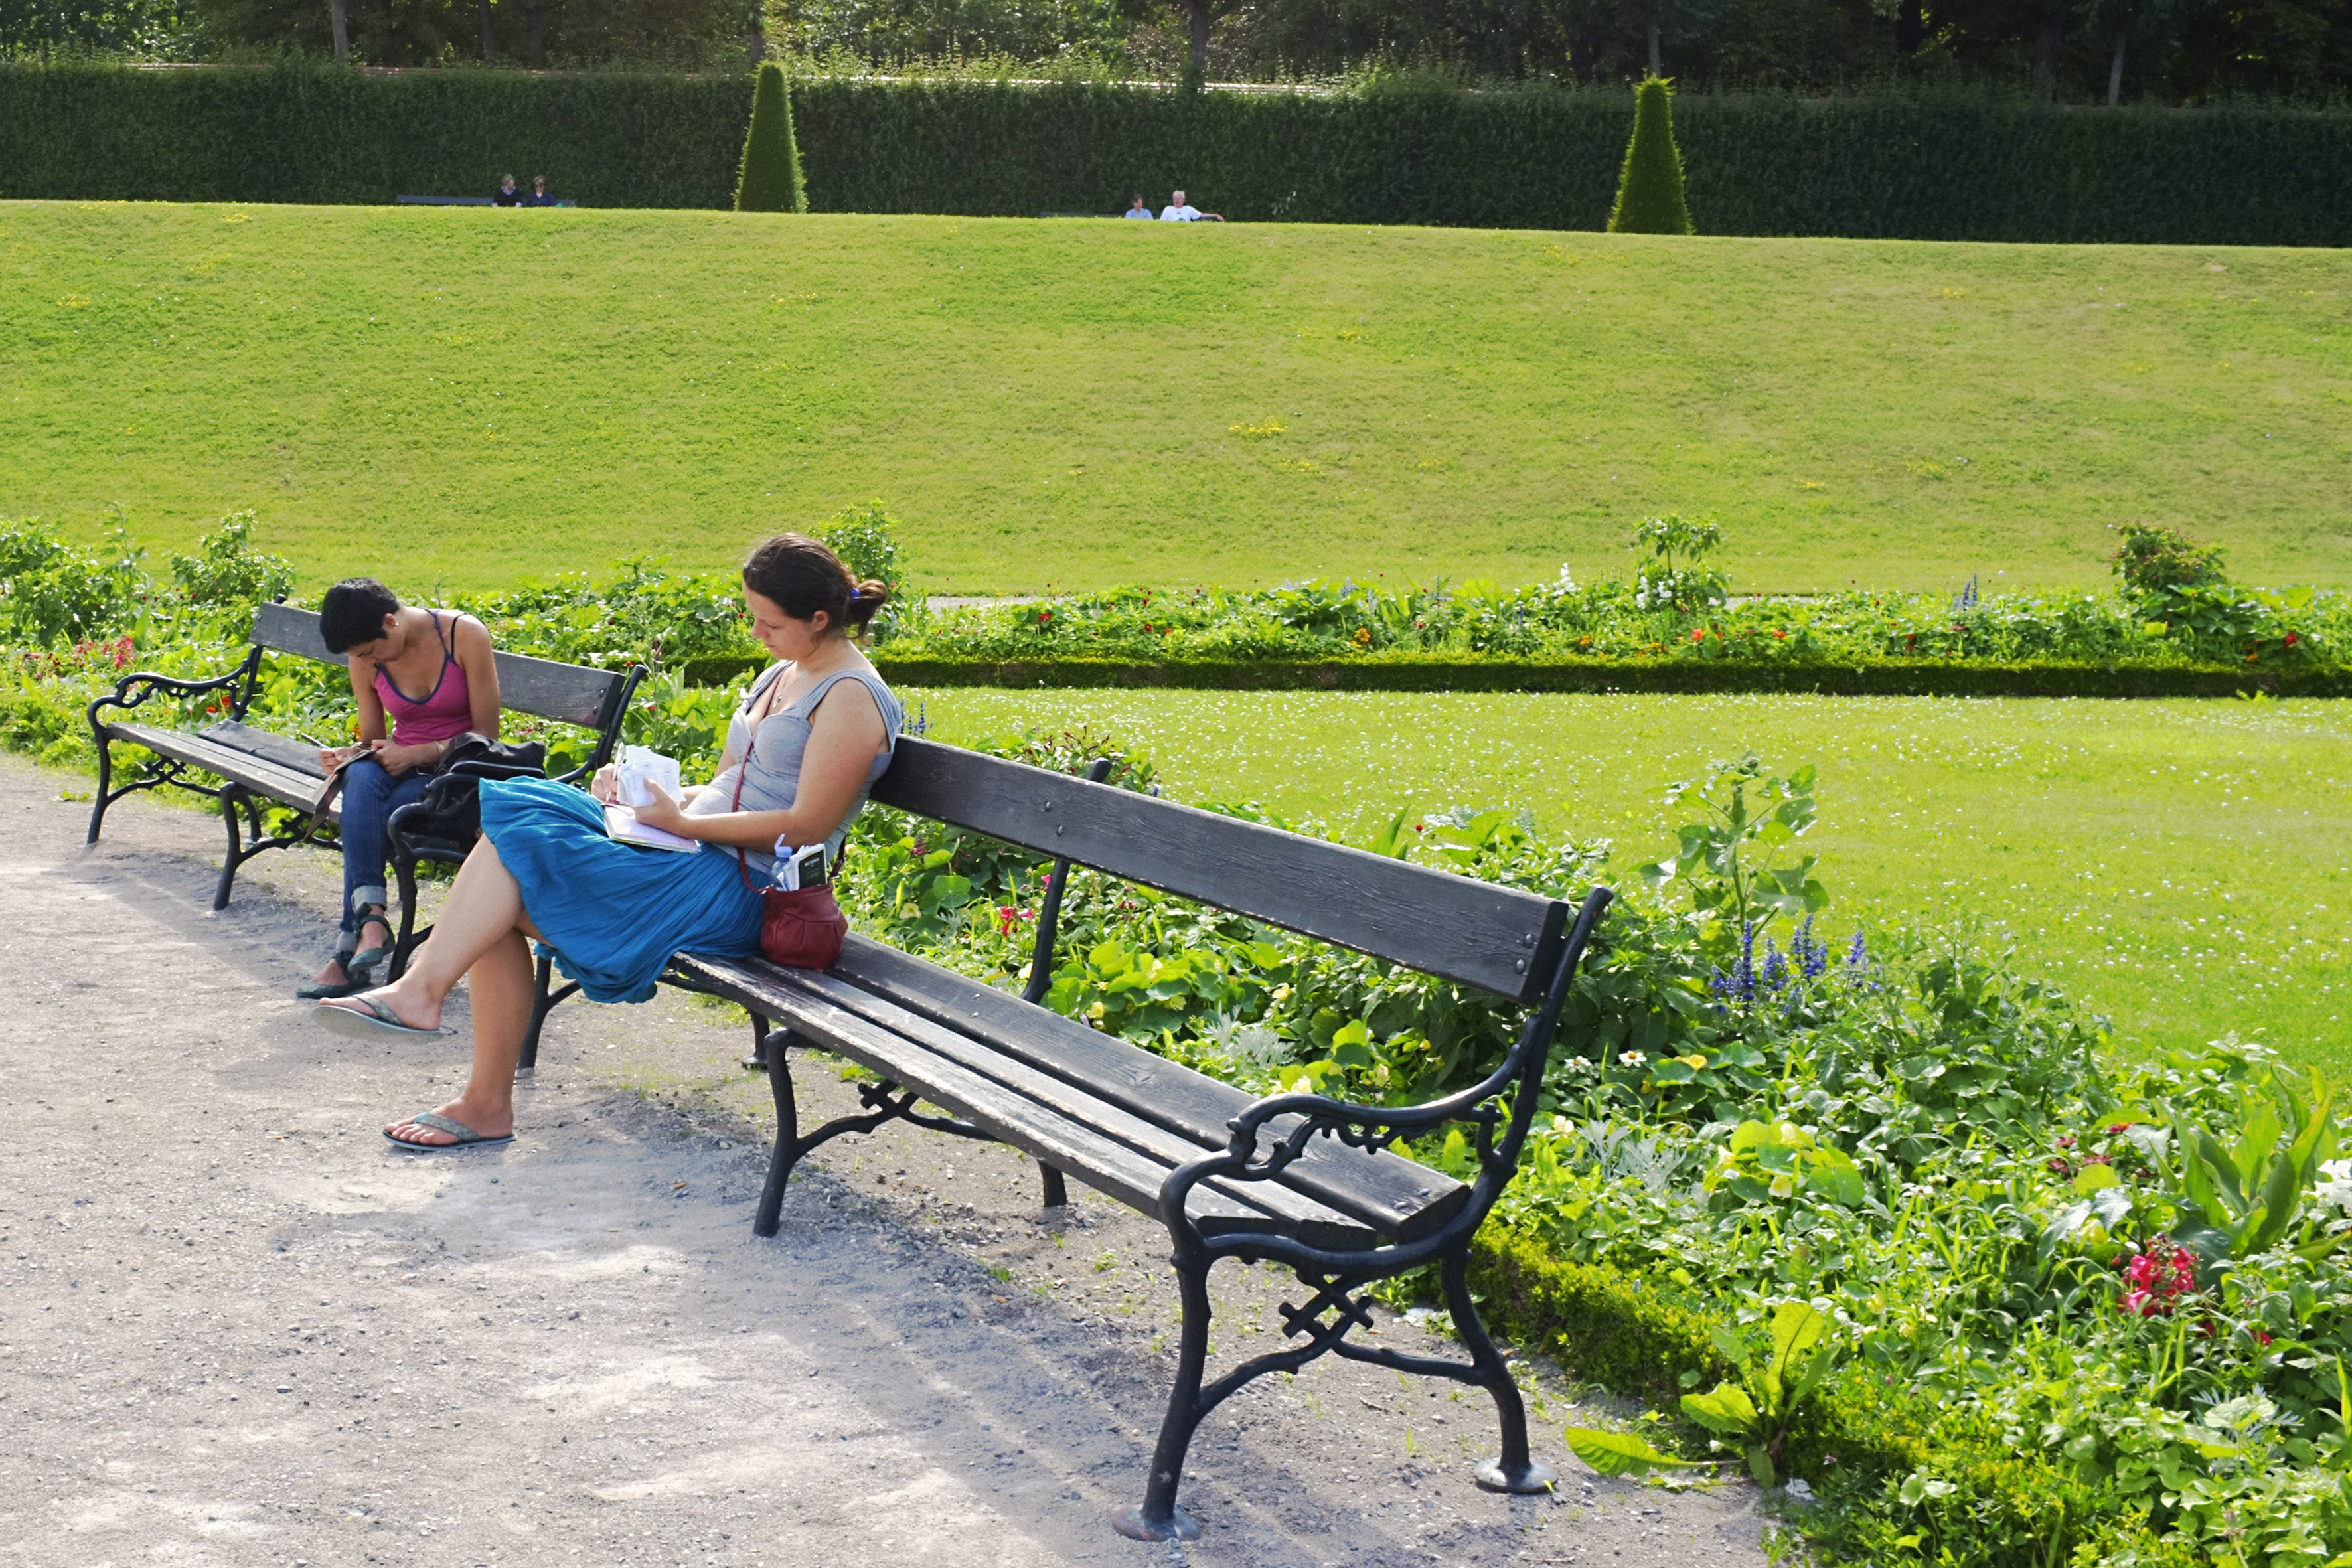
street, farm, lawn, flower, urban, fujifilm, backyard, agriculture, garden, vienna, x100, fuji, wien, finepixx100